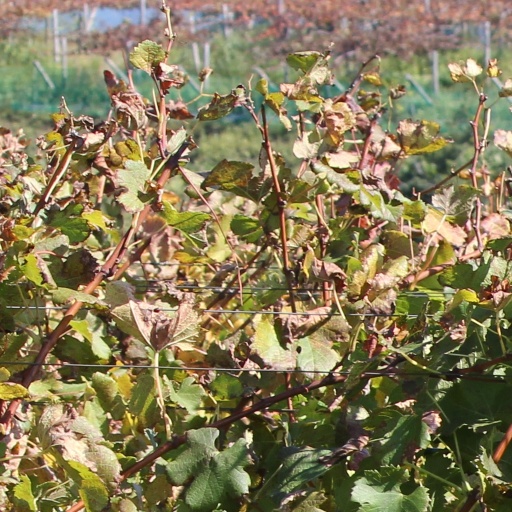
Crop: grape